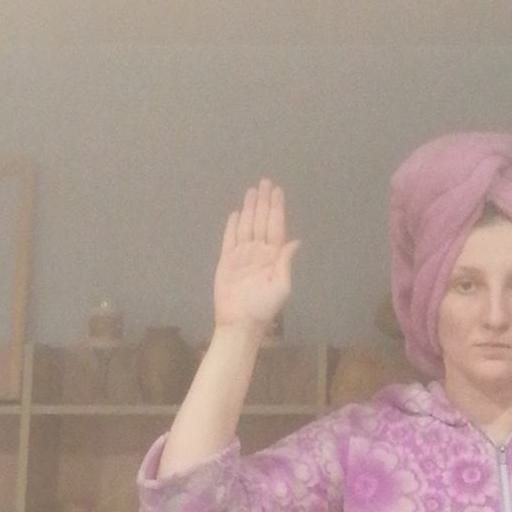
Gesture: stop